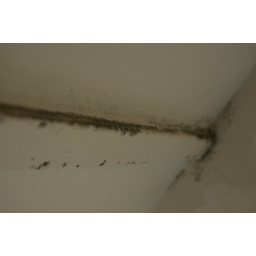
damp on my walls in my bedroom